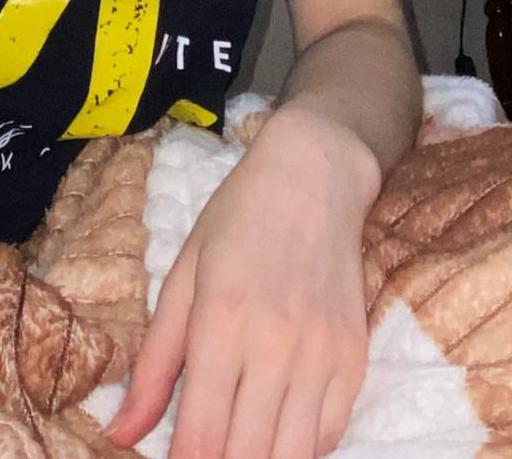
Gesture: no_gesture